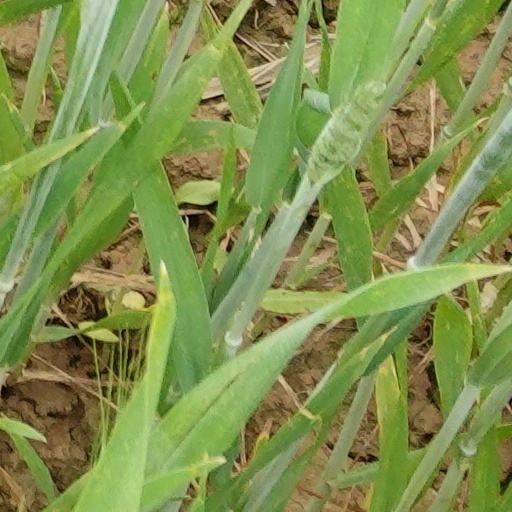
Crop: wheat